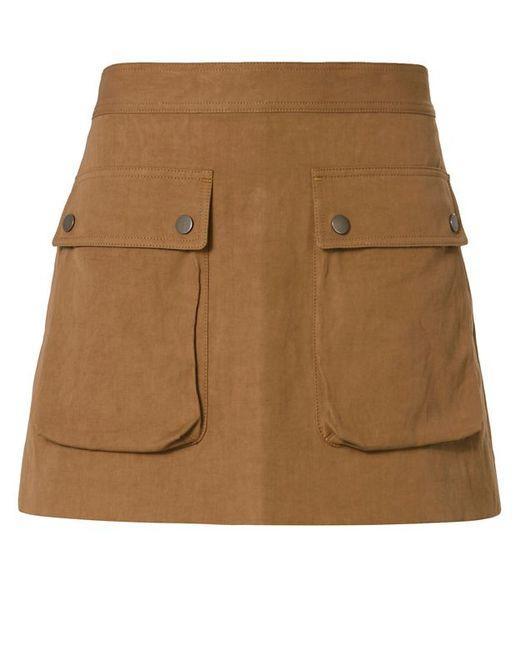
Kurzer Rock aus braunem Cord mit Taschen